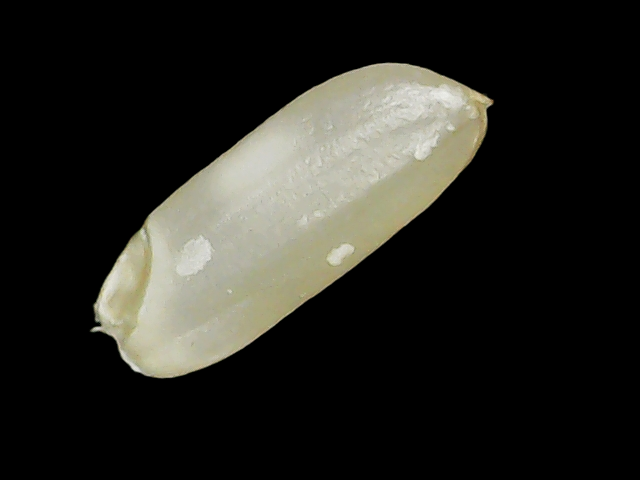
Rice variety: Binadhan23